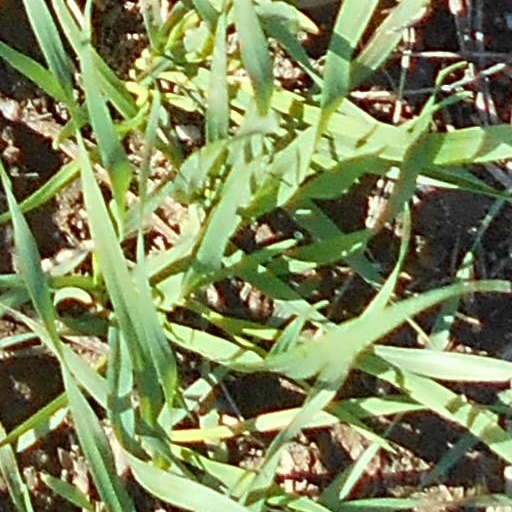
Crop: wheat